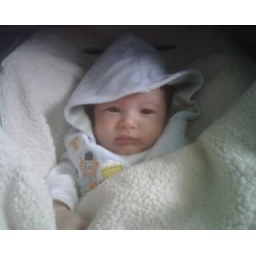
in car seat